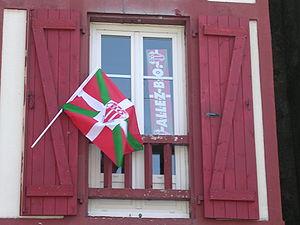
Le Biarritz olympique Pays basque est un club de rugby à XV français basé à Biarritz.